Samuel Blyth

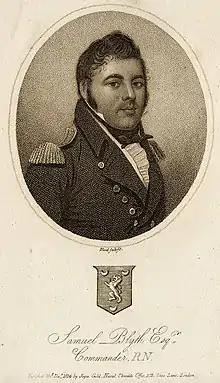
Blyth engraving,

Commander Samuel Blyth (1783 – 5 September 1813) was a Royal Navy officer. He was captain of HMS "Boxer" during the War of 1812.